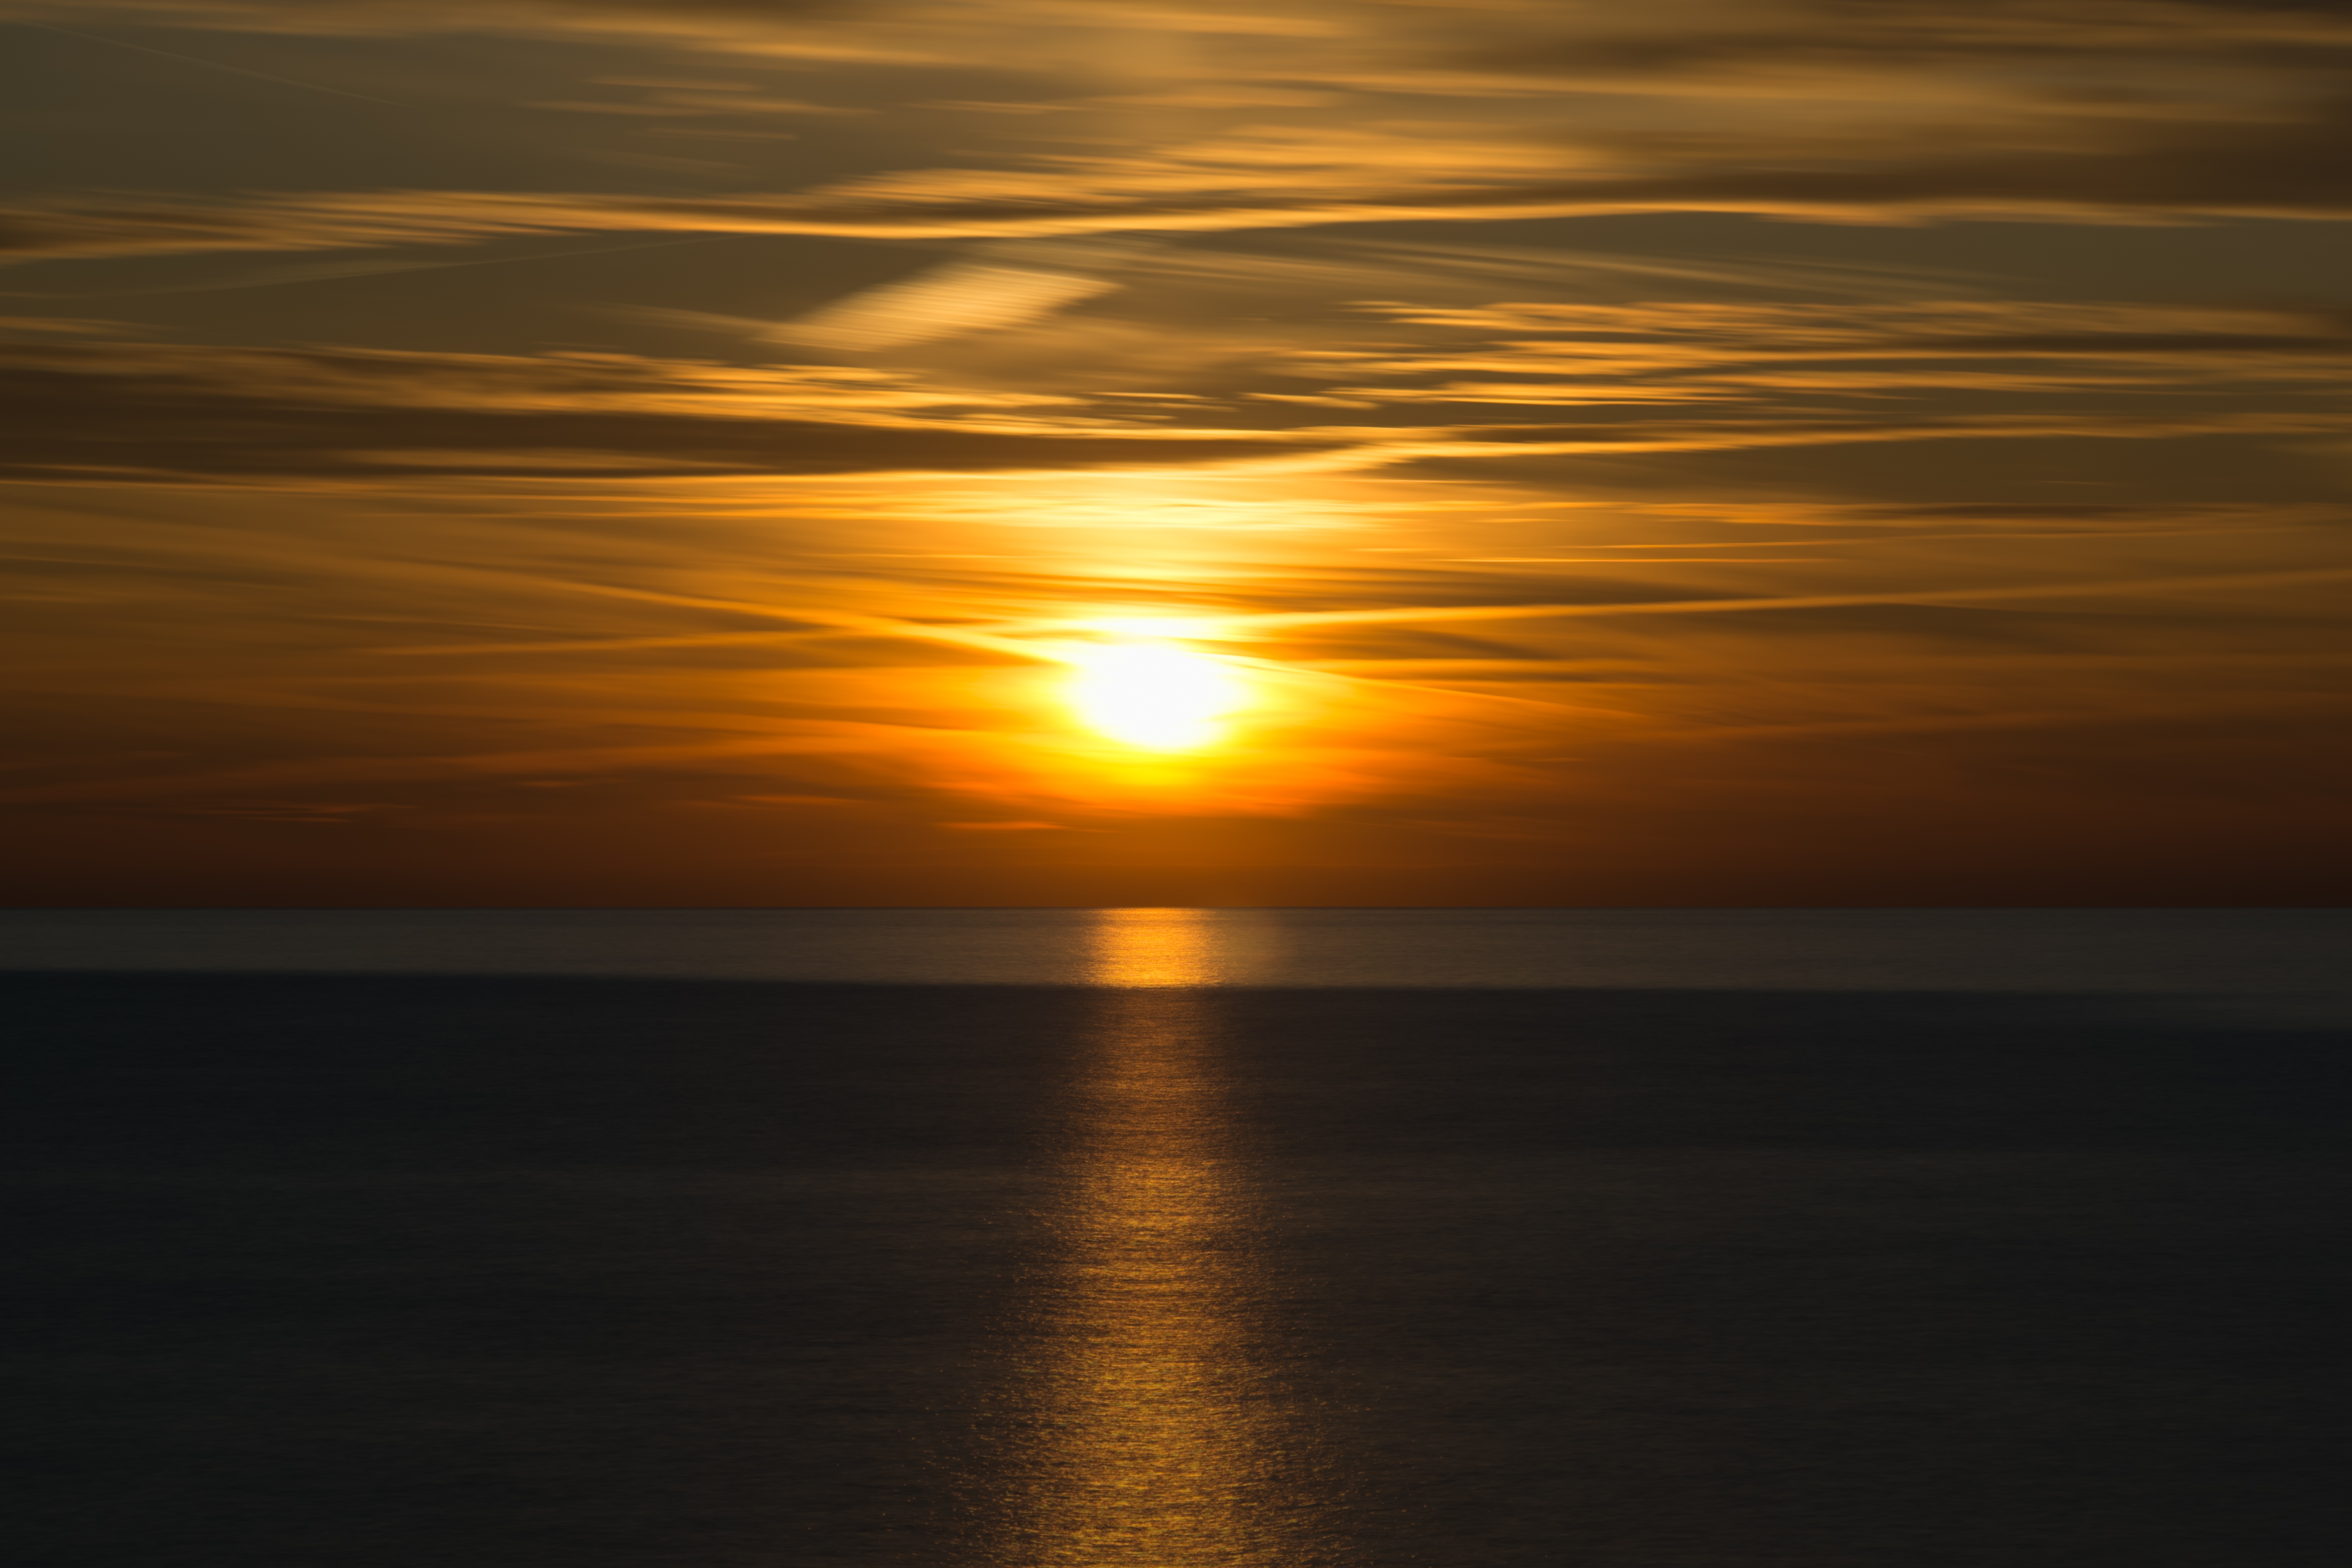
beach, sea, coast, water, ocean, horizon, cloud, sky, sun, sunrise, sunset, sunlight, morning, dawn, atmosphere, dusk, evening, orange, reflection, holiday, rest, clouds, background, baltic sea, afterglow, setting sun